Mellah

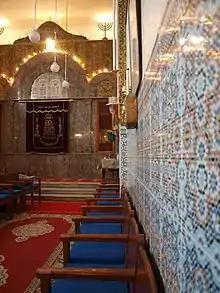
The Slat al-Azama Synagogue in Marrakesh

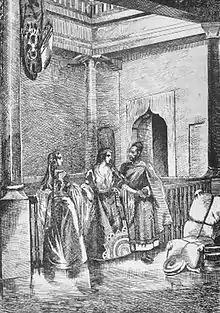
A Jewish house in Essaouira, by Darondeau (1807–1841)

For a while, the mellah of Fez remained the only one. The second mellah was only created in the second half of the 16th century in Marrakesh, which by then had replaced Fez as the capital of Morocco under the new Saadian dynasty. Here too the Jewish population of the city had lived alongside the Muslim population. Many of them had come from the Atlas Mountain regions and from the nearby city of Aghmat, where a much older Jewish community had already existed.